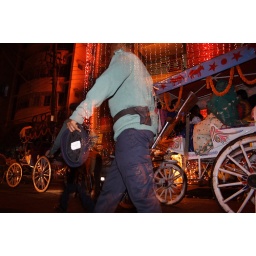
Weeding house beside at the Dhanmondi lake on the 7th of February 2007.